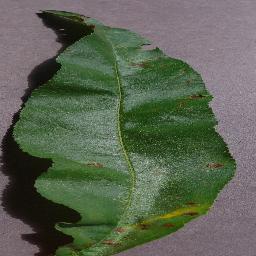
Label: Peach___Bacterial_spot